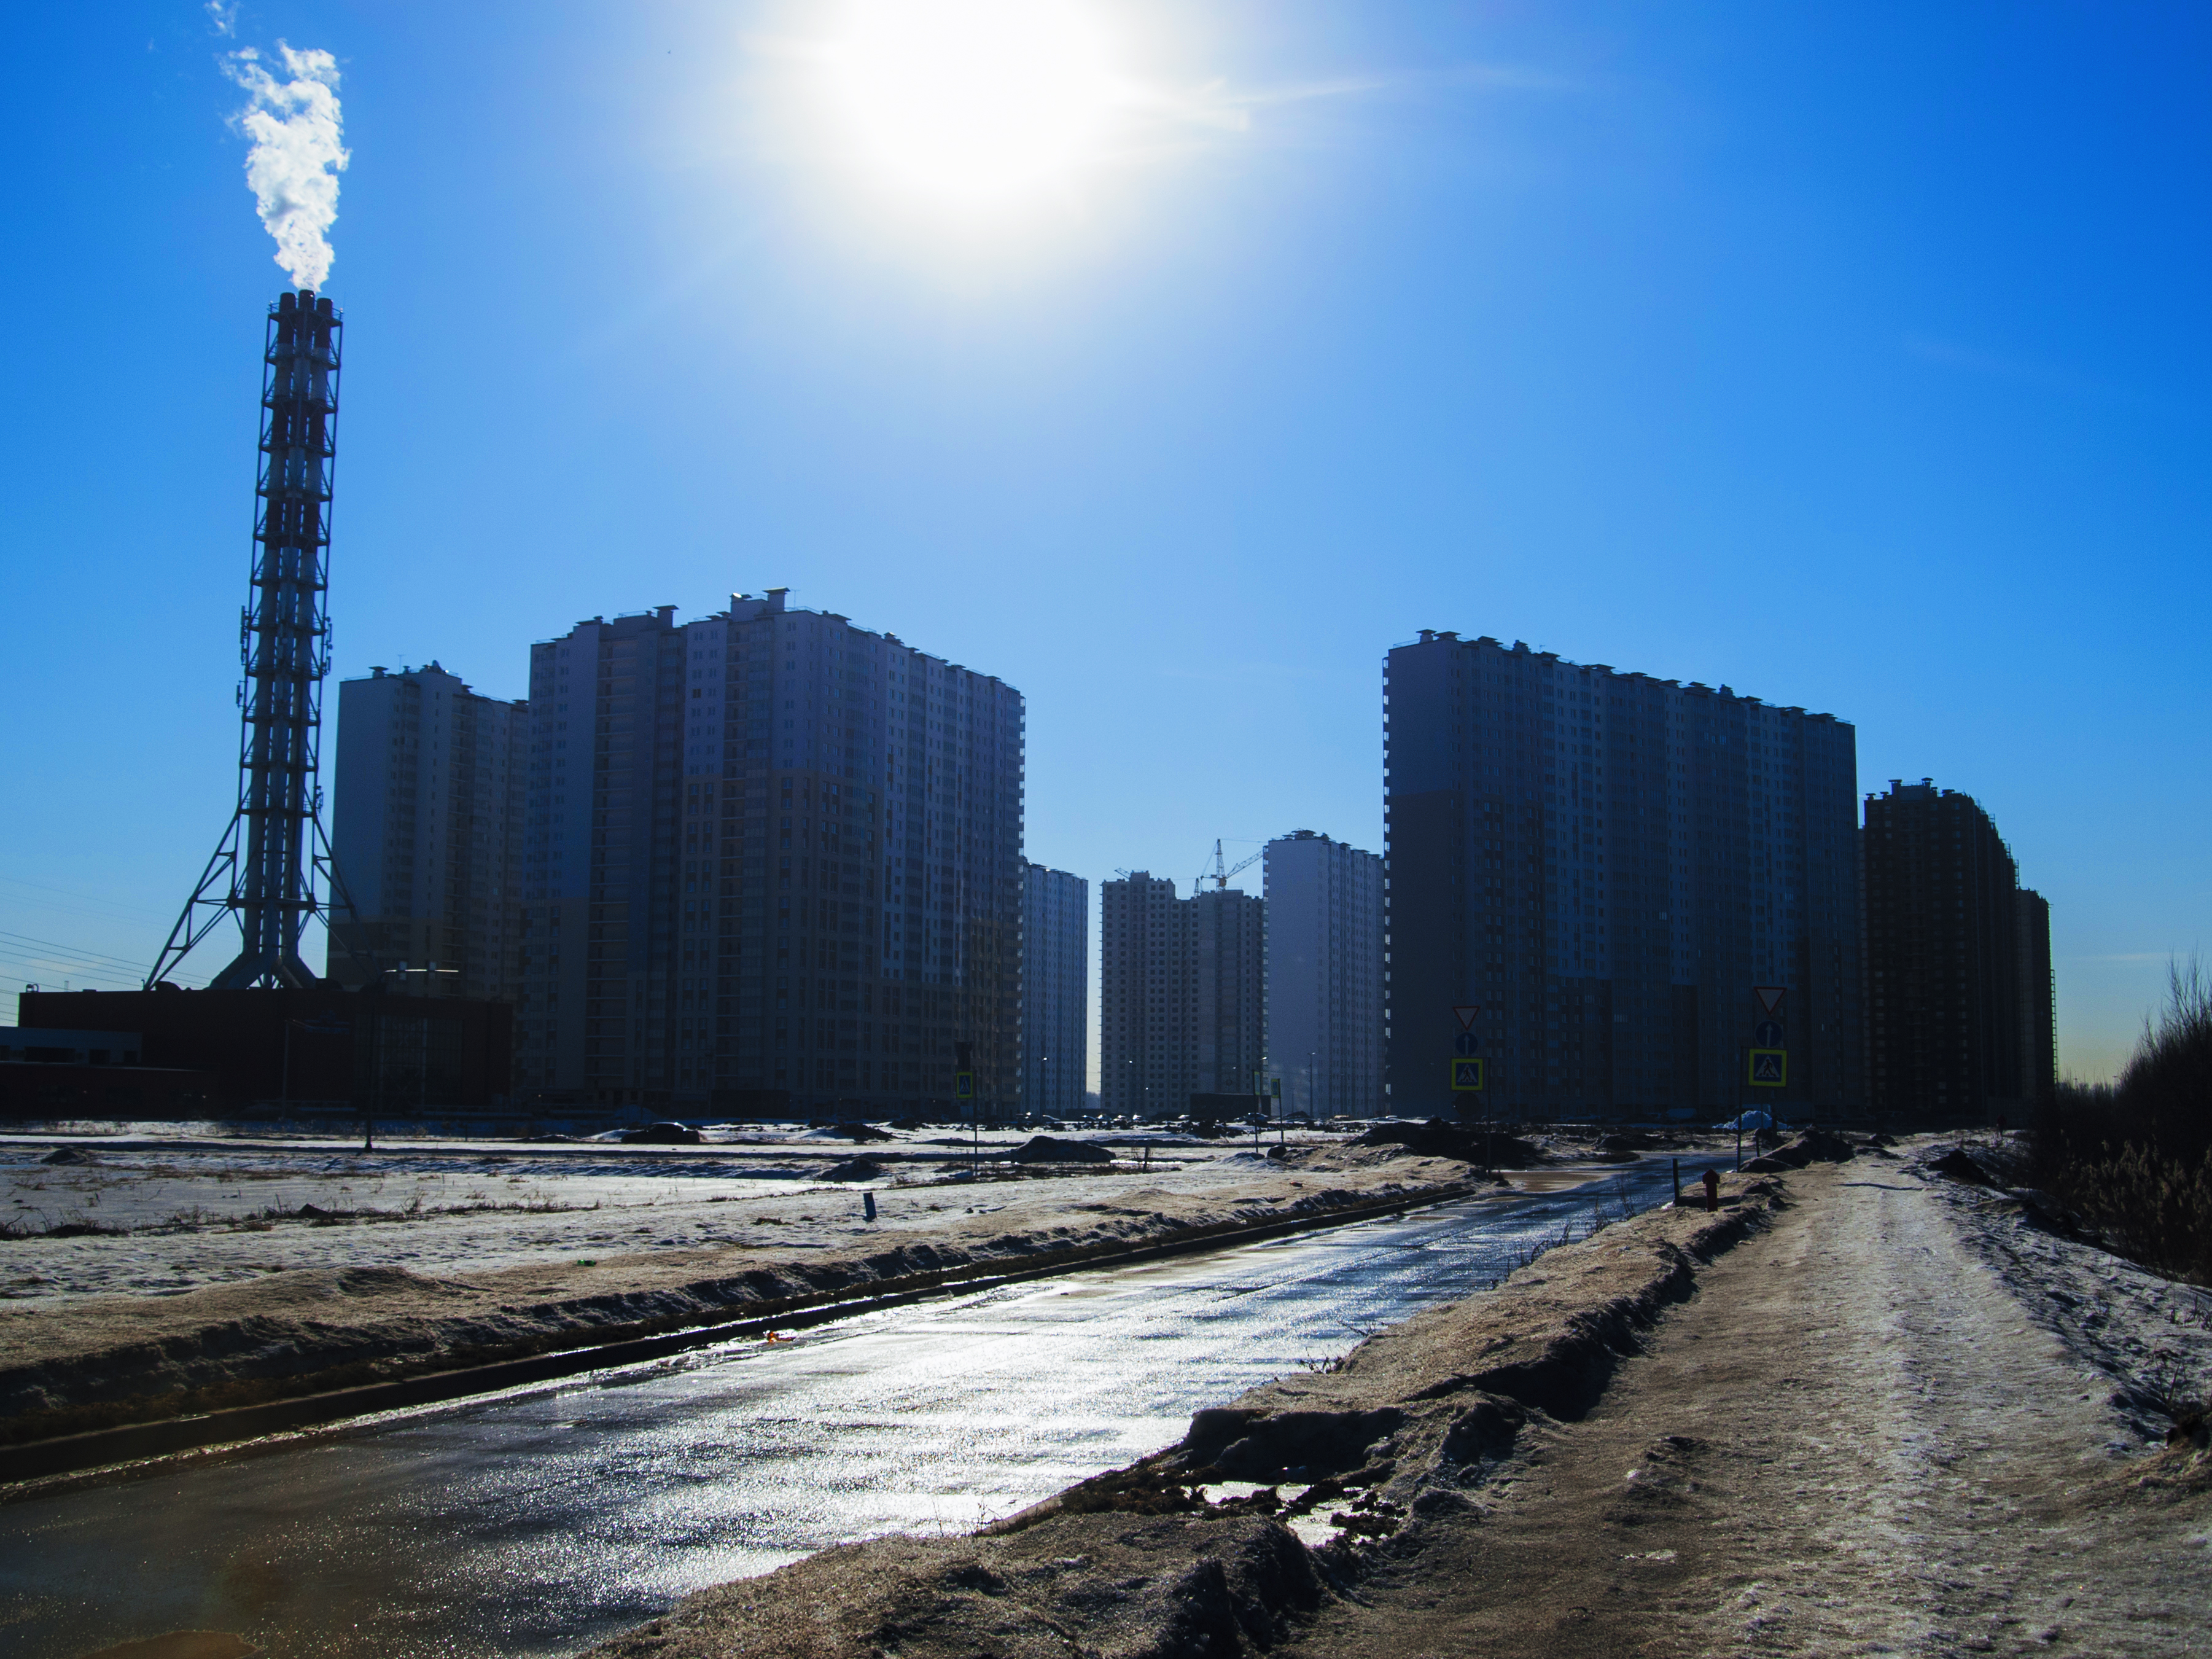
images, sky, building, skyscraper, water, tower block, sunlight, tree, cityscape, condominium, asphalt, road surface, tower, horizon, metropolis, city, lens flare, metropolitan area, urban design, landscape, commercial building, mixed use, reflection, road, winter, dusk, street light, public utility, downtown, evening, freezing, headquarters, skyline, electricity, light fixture, street, crane, astronomical object, ocean, backlighting, night, corporate headquarters, sea, apartment